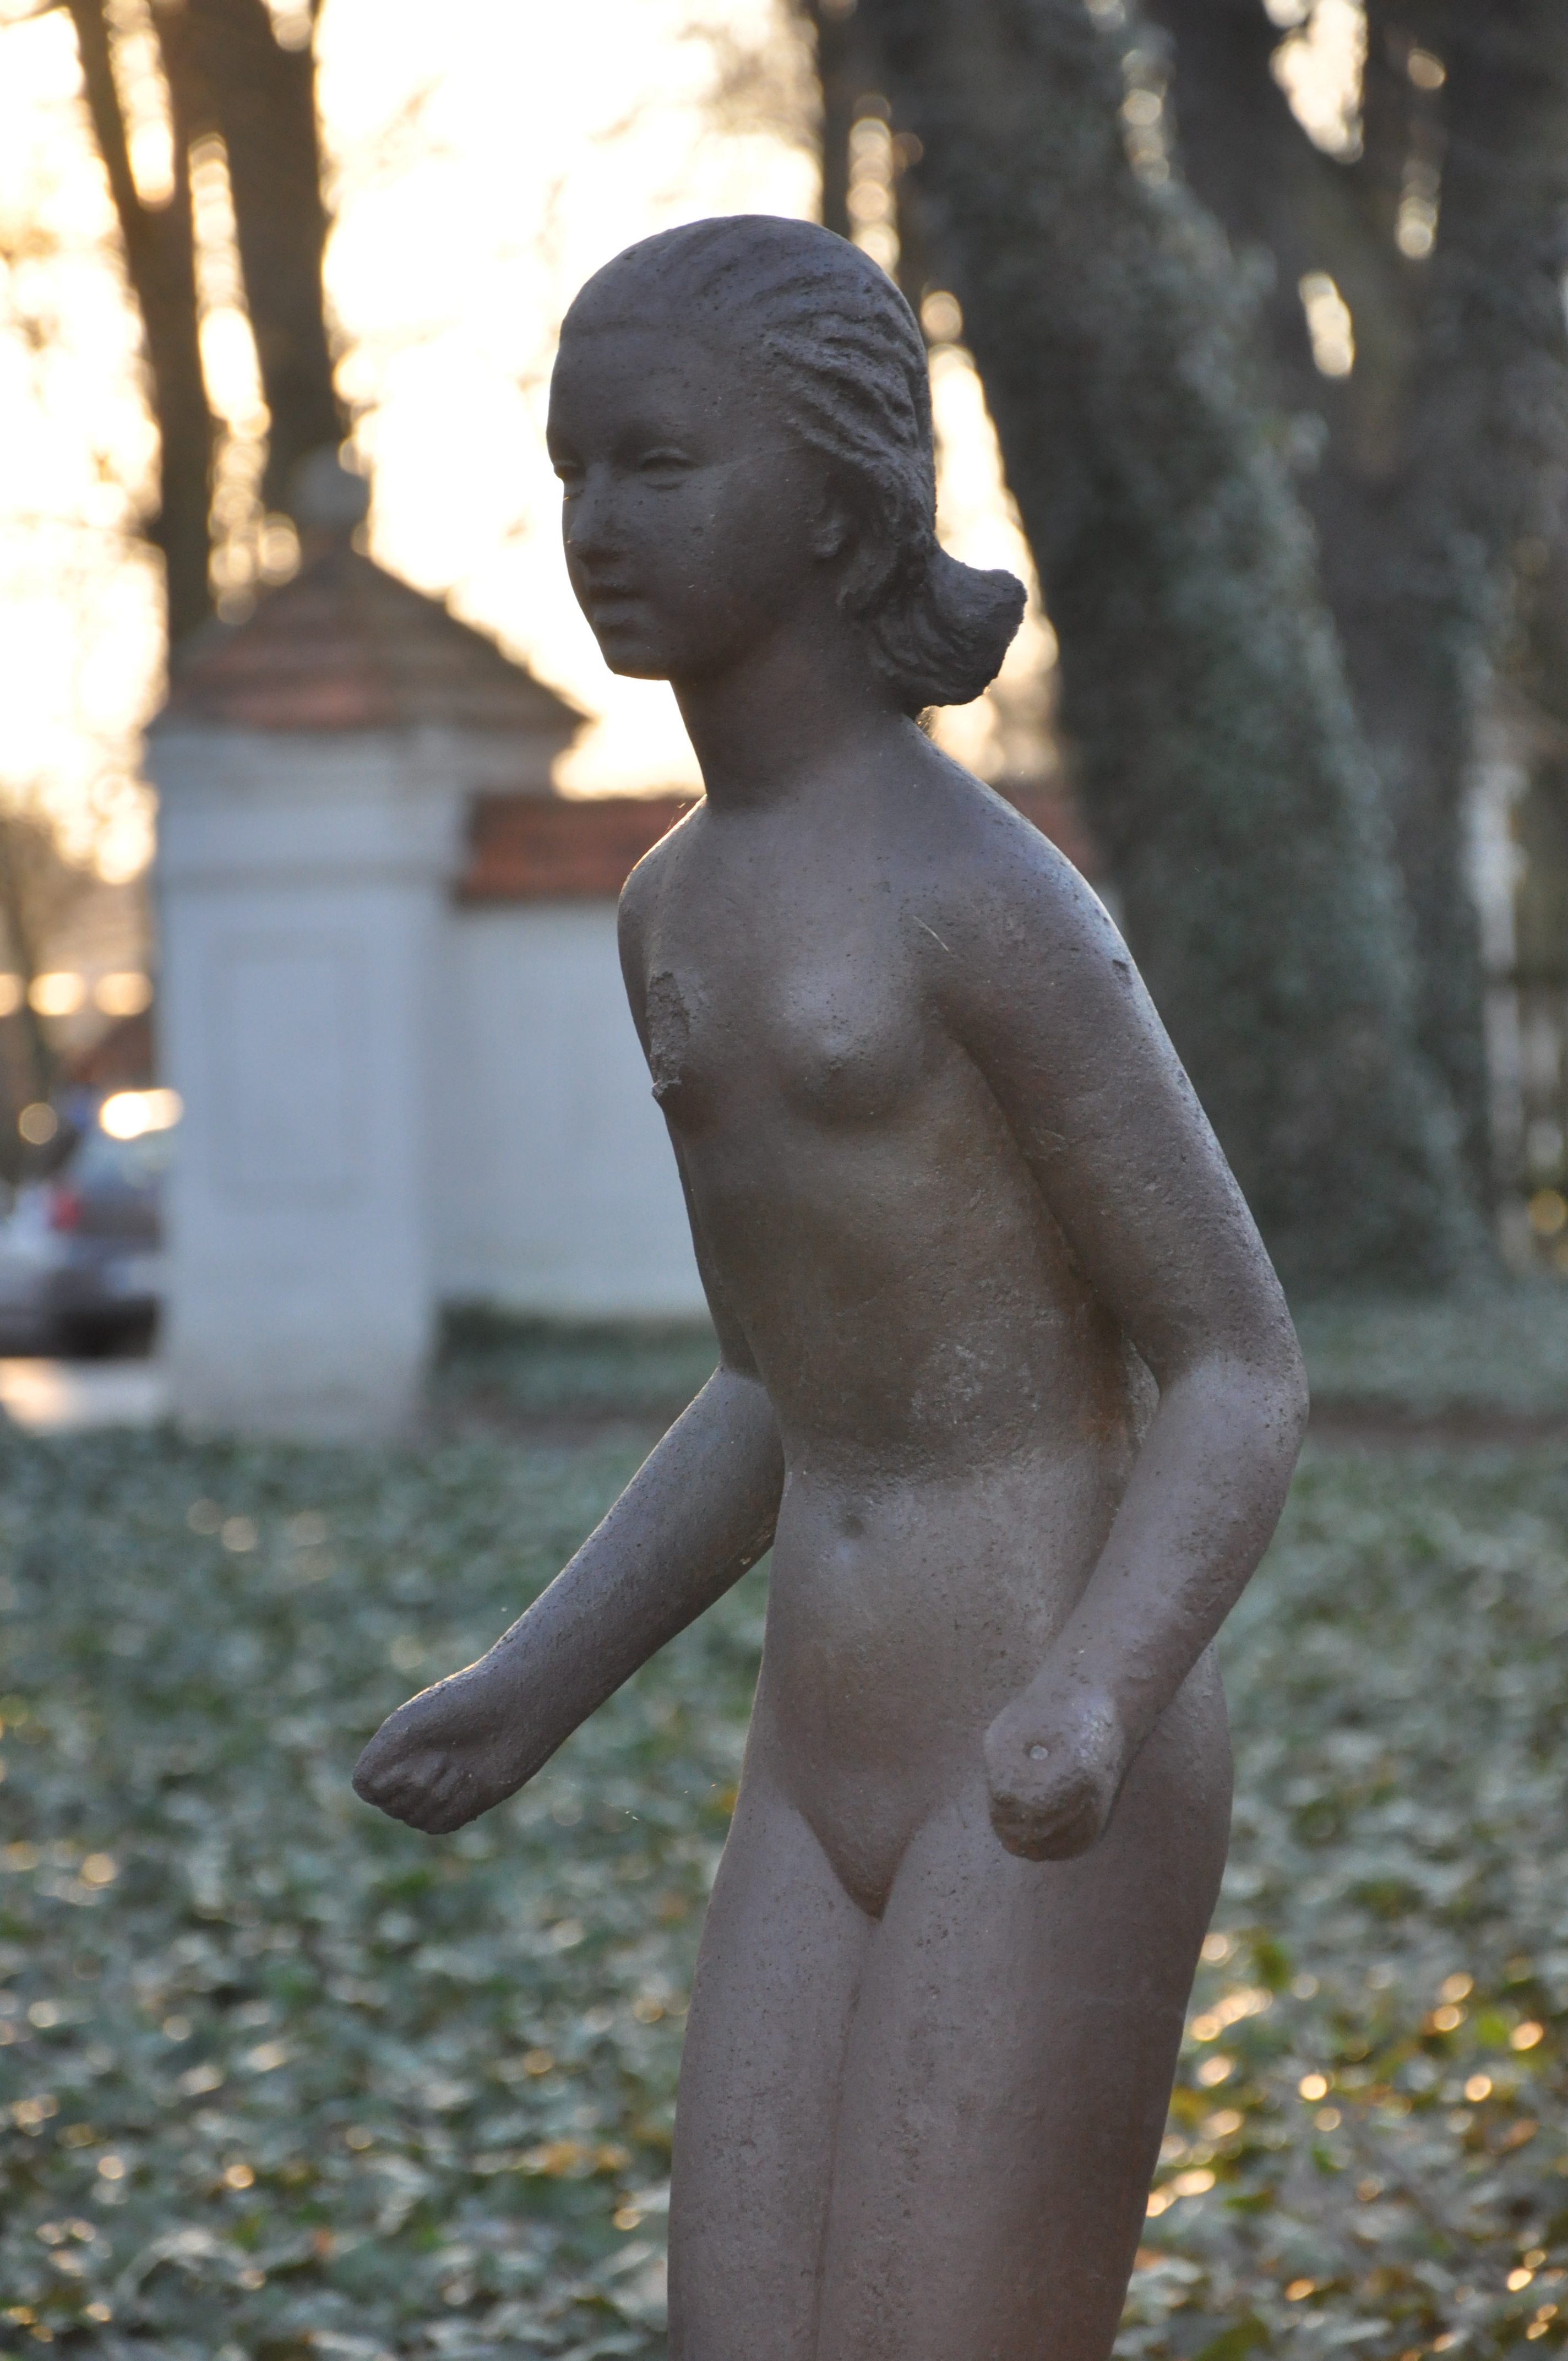
architecture, woman, monument, statue, park, sculpture, art, dress, temple, poland, photograph, beauty, mazowsze, mythology, the statue, the figurine, human positions, art model, radziejowice